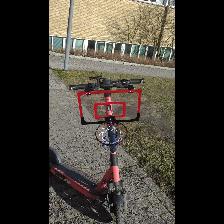
Label: NonHuman